List of cloud types

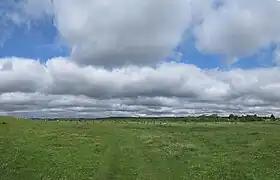
Cumulus humilis (V-87)

Clouds of the genus stratocumulus are lumpy, often forming in slightly unstable air, and they can produce very light rain or drizzle.